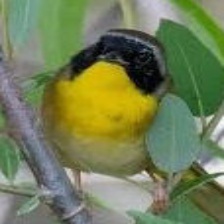
Species: ALTAMIRA YELLOWTHROAT
Scientific name: GEOTHLYPIS FLAVOVELATA